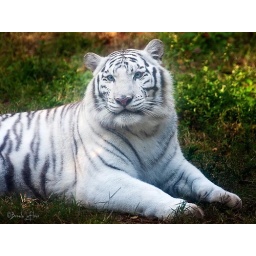
Visited the small zoo in Alexandria, Louisiana, las weekend. The white tigers always make such good models.